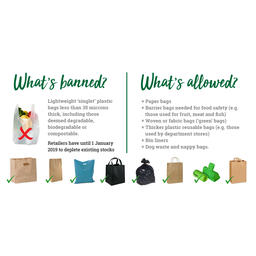
Label: plastic